The Single Girls

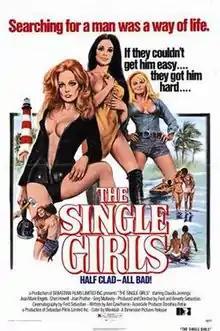
Theatrical release poster

The Single Girls (also known as Bloody Friday and Private School) is a 1973 American exploitation film directed by Beverly Sebastian and Ferd Sebastian, and starring Claudia Jennings, Jean Marie Ingels and Greg Mullavey.